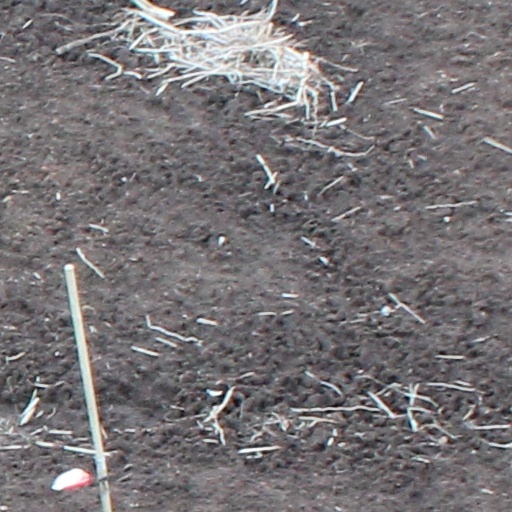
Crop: wheat